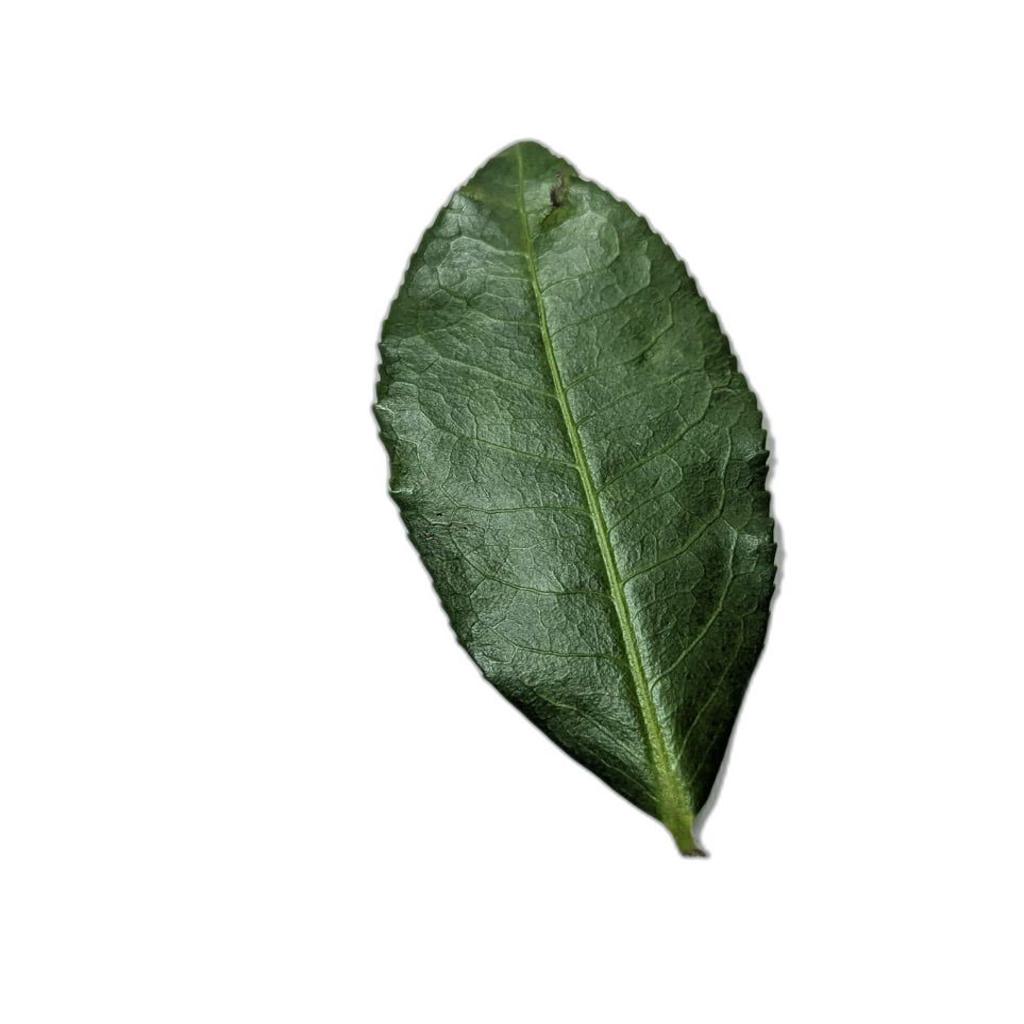
Label: Healthy